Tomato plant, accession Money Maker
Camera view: horizontal (90 deg, fisheye); turntable rotation: 90 degrees
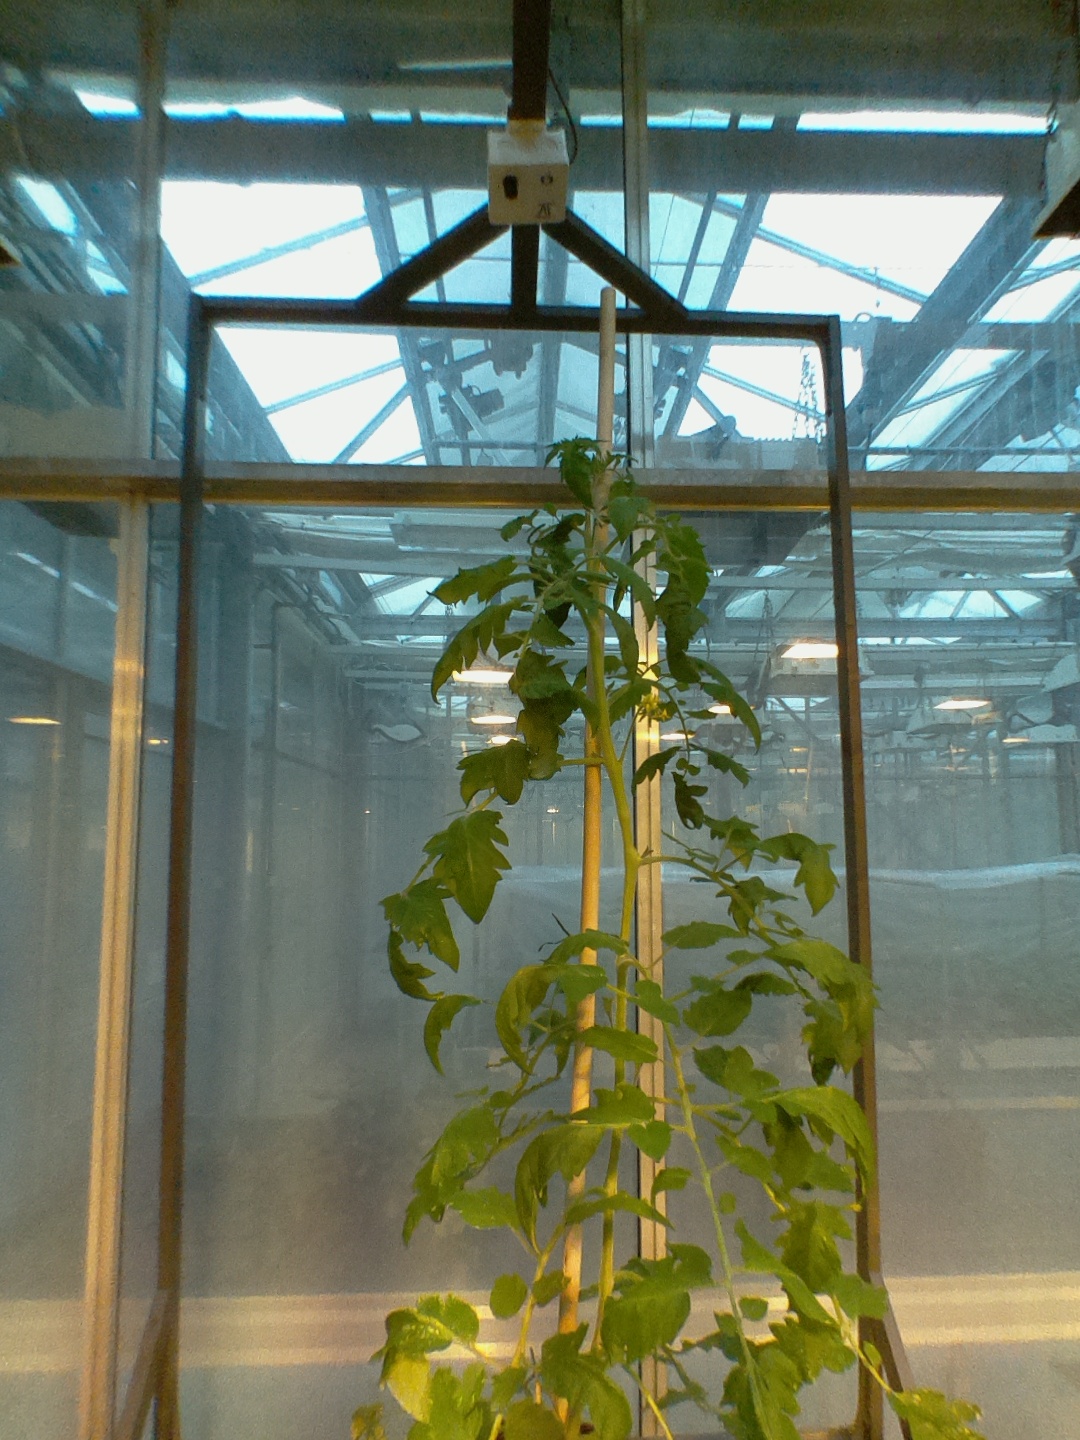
BBCH growth stage 68: Full flowering, 80%-90% of flowers open, more petals falling